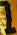
Number: 7